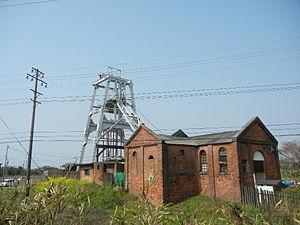
Les sites de la révolution industrielle Meiji au Japon : sidérurgie, construction navale et extraction houillère, en japonais 明治日本の産業革命遺産 製鉄・鉄鋼、造船、石炭産業 forment un patrimoine industriel composé d’une série de vingt-trois monuments se trouvant essentiellement dans la région de Kyushu-Yamaguchi au sud-ouest du Japon. Cet ensemble témoigne du développement industriel rapide qu’a connu le pays entre le milieu du XIXᵉ et le début du XXᵉ siècle, fondé sur la sidérurgie, la construction navale et l’extraction du charbon. Ils illustrent le processus par lequel de Japon féodal a cherché à opérer un transfert de technologie depuis l’Europe et l’Amérique à partir du milieu du XIXᵉ siècle et la manière dont cette technologie a été adaptée aux besoins et aux traditions sociales du pays. Ce processus est considéré comme le premier transfert d’industrialisation réussi de l’Occident vers une nation non occidentale.